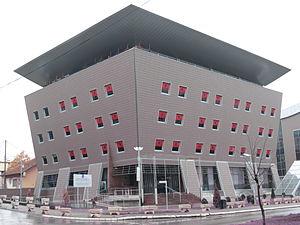
L'Académie des Sciences et des Arts du Kosovo (Akademia e Shkencave dhe e Arteve e Kosovës - ASHAK) à Prishtina, décoré avec des drapeaux albanais à l'occasion du 100ième anniversaire de la déclaration d'indépendance de l'Albanie.